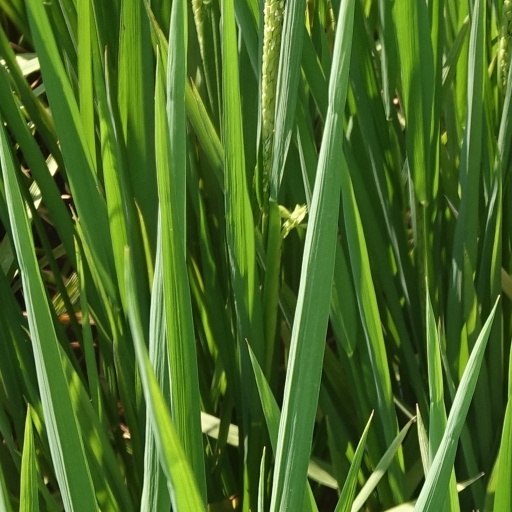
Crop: rice